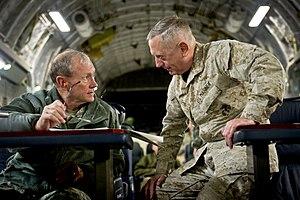
James Norman Mattis, né le 8 septembre 1950 à Pullman, est un général américain issu du corps des Marines, en service actif entre 1969 et 2013. Il sert notamment lors de la guerre du Golfe, de la guerre d’Afghanistan et de la guerre d'Irak où il commande la 1ʳᵉ division des Marines et la I Marine Expeditionary Force. Il occupe également plusieurs grands commandements au sein des Forces armées des États-Unis et de l'OTAN.